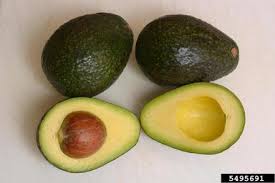
Label: Avocado